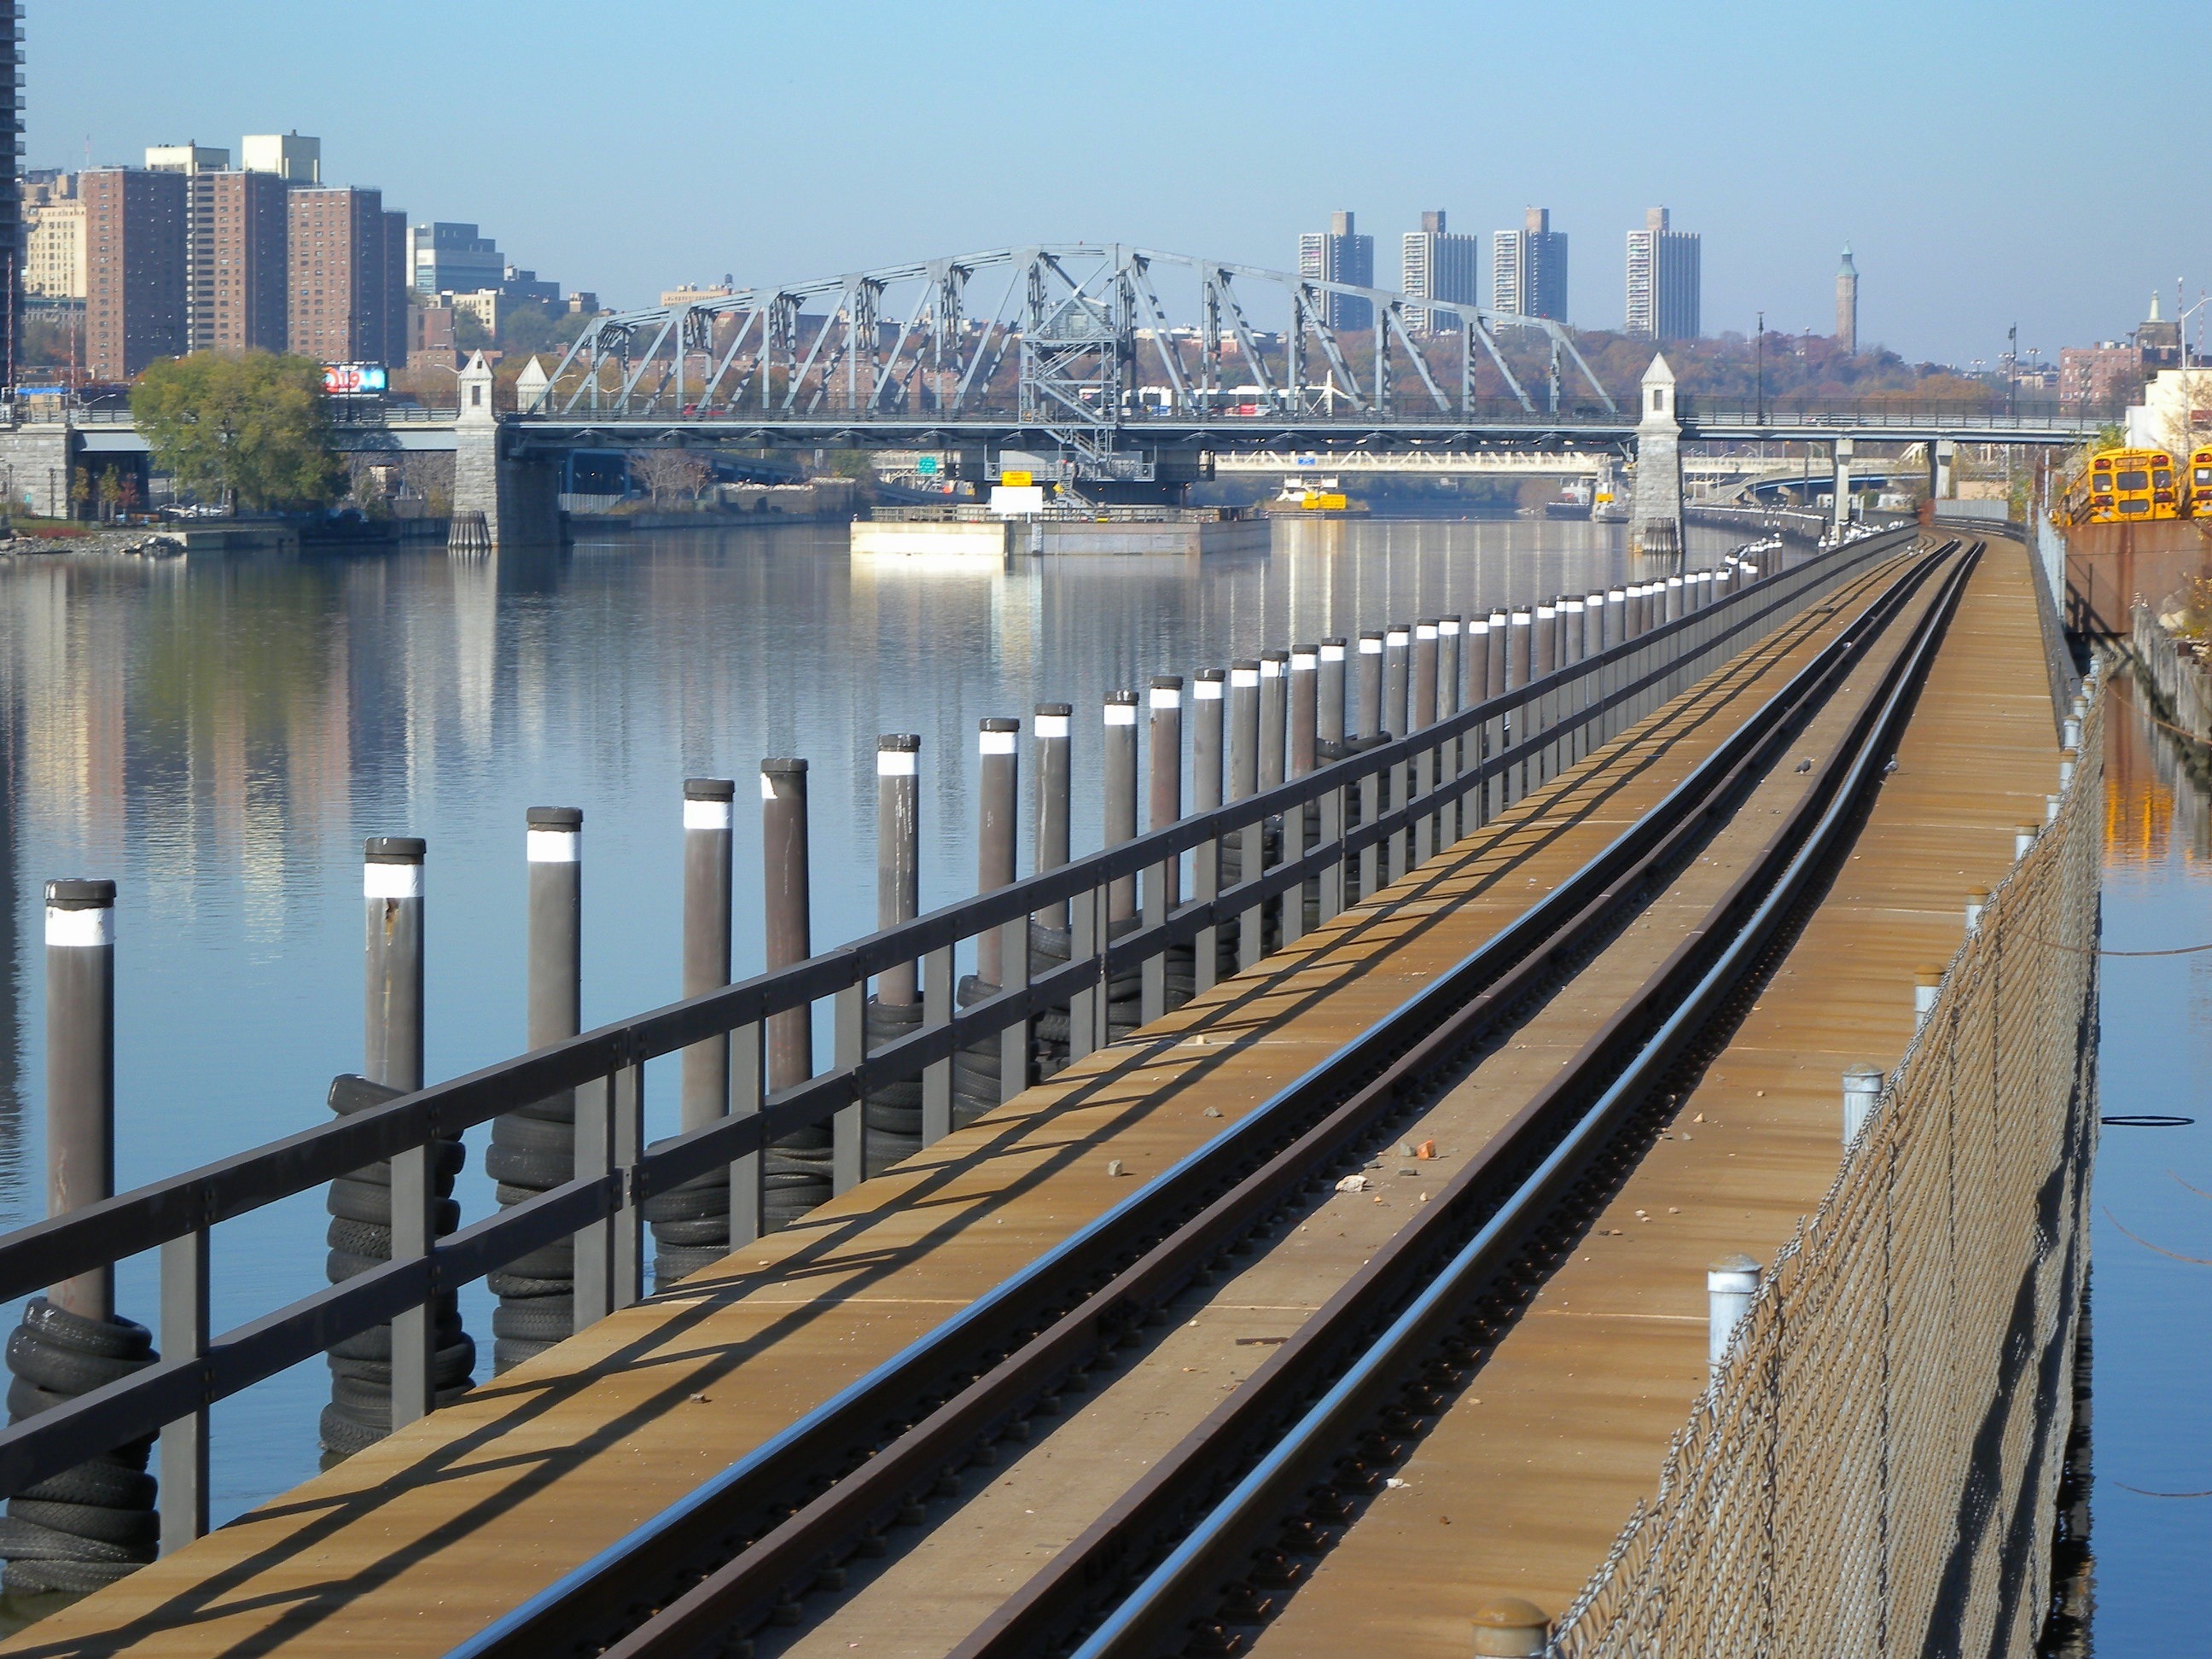
water, architecture, track, railway, railroad, bridge, highway, city, urban, river, overpass, new york city, cityscape, transport, vehicle, waterway, public transport, tracks, outside, buildings, reflections, bronx, cities, metropolitan area